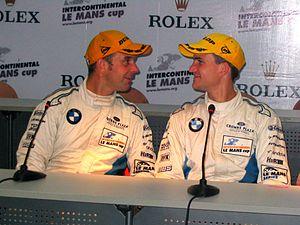
1ʳᵉ édition de l'épreuve, les 1 000 kilomètres de Zhuhai ont été remportées le 7 novembre 2010 par la N°2 du Team Peugeot Total de Franck Montagny et Stéphane Sarrazin.
Dirk Werner, né le 25 mai 1981, est un pilote automobile allemand engagé en Le Mans Series, American Le Mans Series et Intercontinental Le Mans Cup.